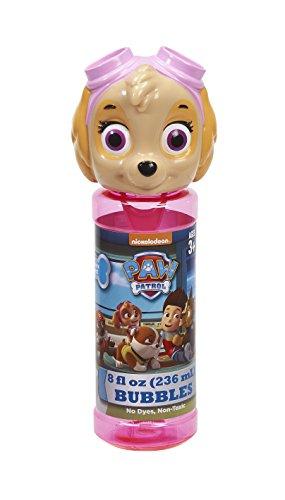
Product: Little Kids Paw Patrol Skye 8 oz Bubble Head with Wand Set (4 Piece)
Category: Toys & Games | Novelty & Gag Toys
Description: Each 4PC set comes with 4 Skye sculpted 8oz bottle of bubbles with wand.
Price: $17.71
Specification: ProductDimensions:2x2x6.1inches|ItemWeight:2.1pounds|ShippingWeight:2.1pounds(Viewshippingratesandpolicies)|DomesticShipping:ItemcanbeshippedwithinU.S.|InternationalShipping:ThisitemcanbeshippedtoselectcountriesoutsideoftheU.S.LearnMore|ASIN:B01AD5L5NM|Itemmodelnumber:83103E|Manufacturerrecommendedage:36months-15years